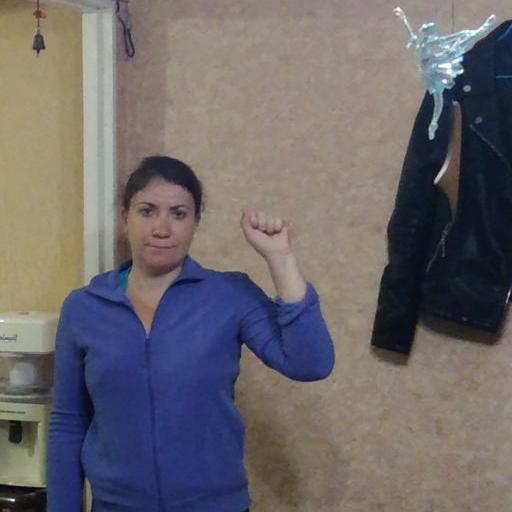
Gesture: fist